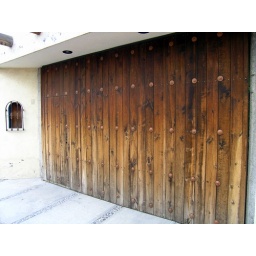
A wooden door at the entrance of this house in Cholula.